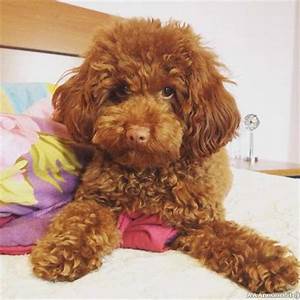
Label: dog